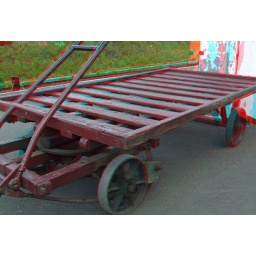
Luggage trolley Severn Valley Railway in anaglyph 3D stereo red cyan glasses to view